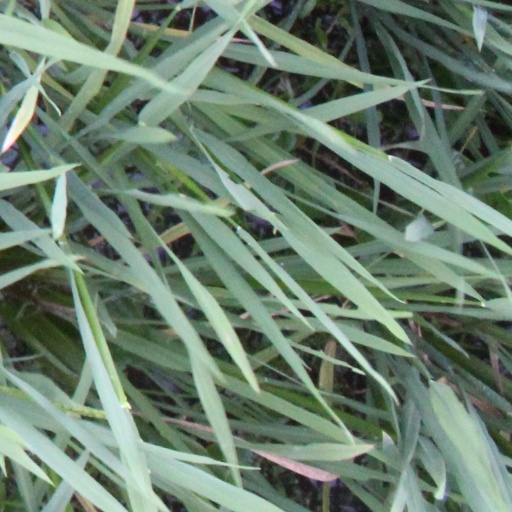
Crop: rice